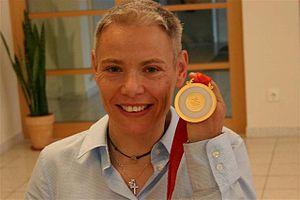
Andrea Eskau est une coureuse cycliste, biathlète et fondeuse handisport allemand, née le 21 mars 1971 à Apolda.